Suicide Circle: The Complete Edition

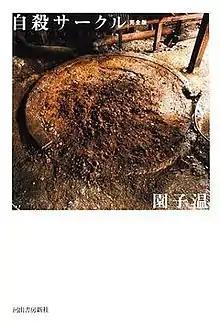

is a novel written by Japanese poet and filmmaker Sion Sono, based on his film "Suicide Club" and its prequel "Noriko's Dinner Table" (the two were supposed to form a trilogy with another film). It was published by Kawade Shobō Shinsha in 2002.